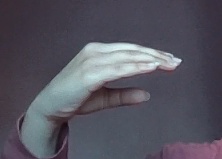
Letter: jeem